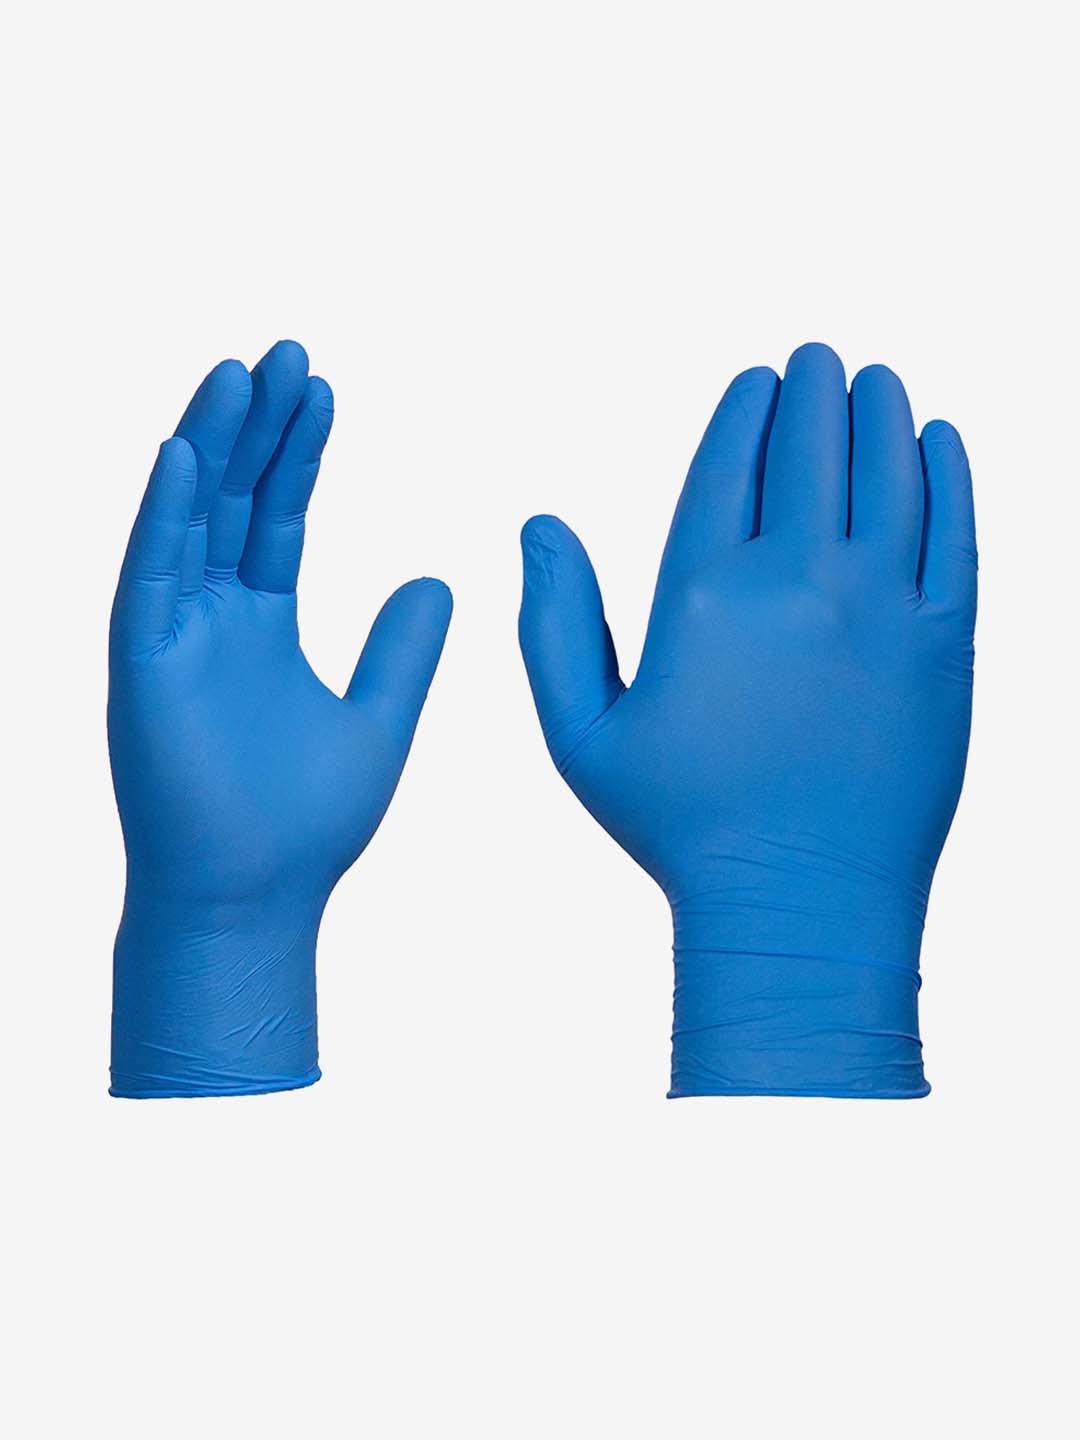
Objects detected:
Gloves
Gloves